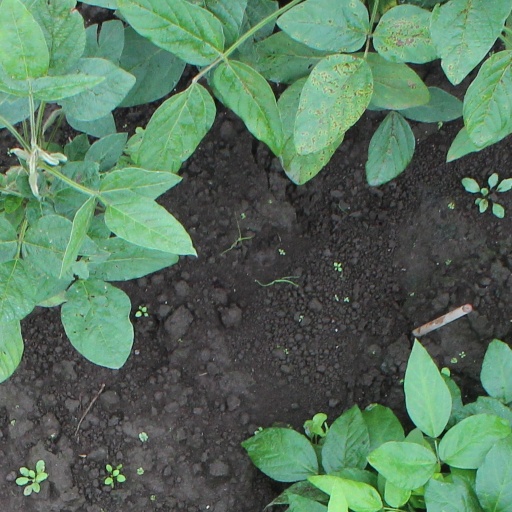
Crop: soybean